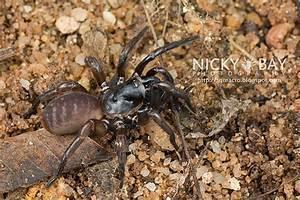
spider